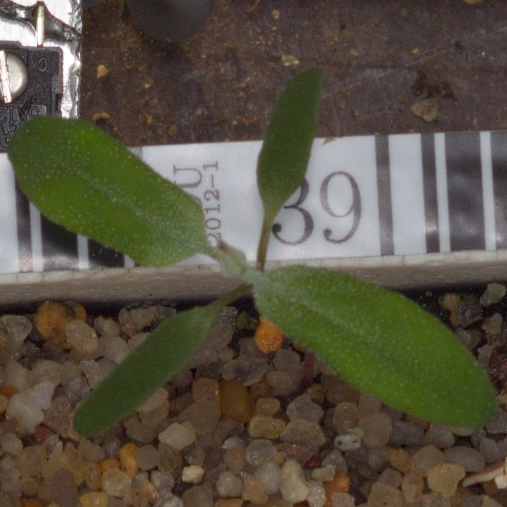
Label: fat_hen